Aaron Rodgers

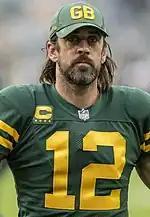
Rodgers in 2021

In a Week 7 "Thursday Night Football" game against the Bears, Rodgers rebounded by recording a franchise record and career-high 39 completions, breaking Brett Favre's previous record of 36 in , also against the Bears. Rodgers recorded 326 passing yards for his first 300-yard passing game since Week 10 of the 2015 season in the 26–10 win. The following week against the Atlanta Falcons, Rodgers recorded a career regular season high of 60 rushing yards, and finished with four touchdown passes and a 125.5 passer rating.